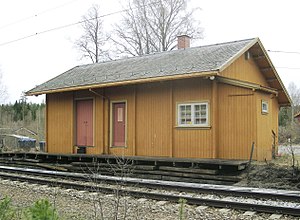
Granli Station
Granli Station var en jernbanestation på Kongsvingerbanen, der lå i Kongsvinger kommune i Norge.